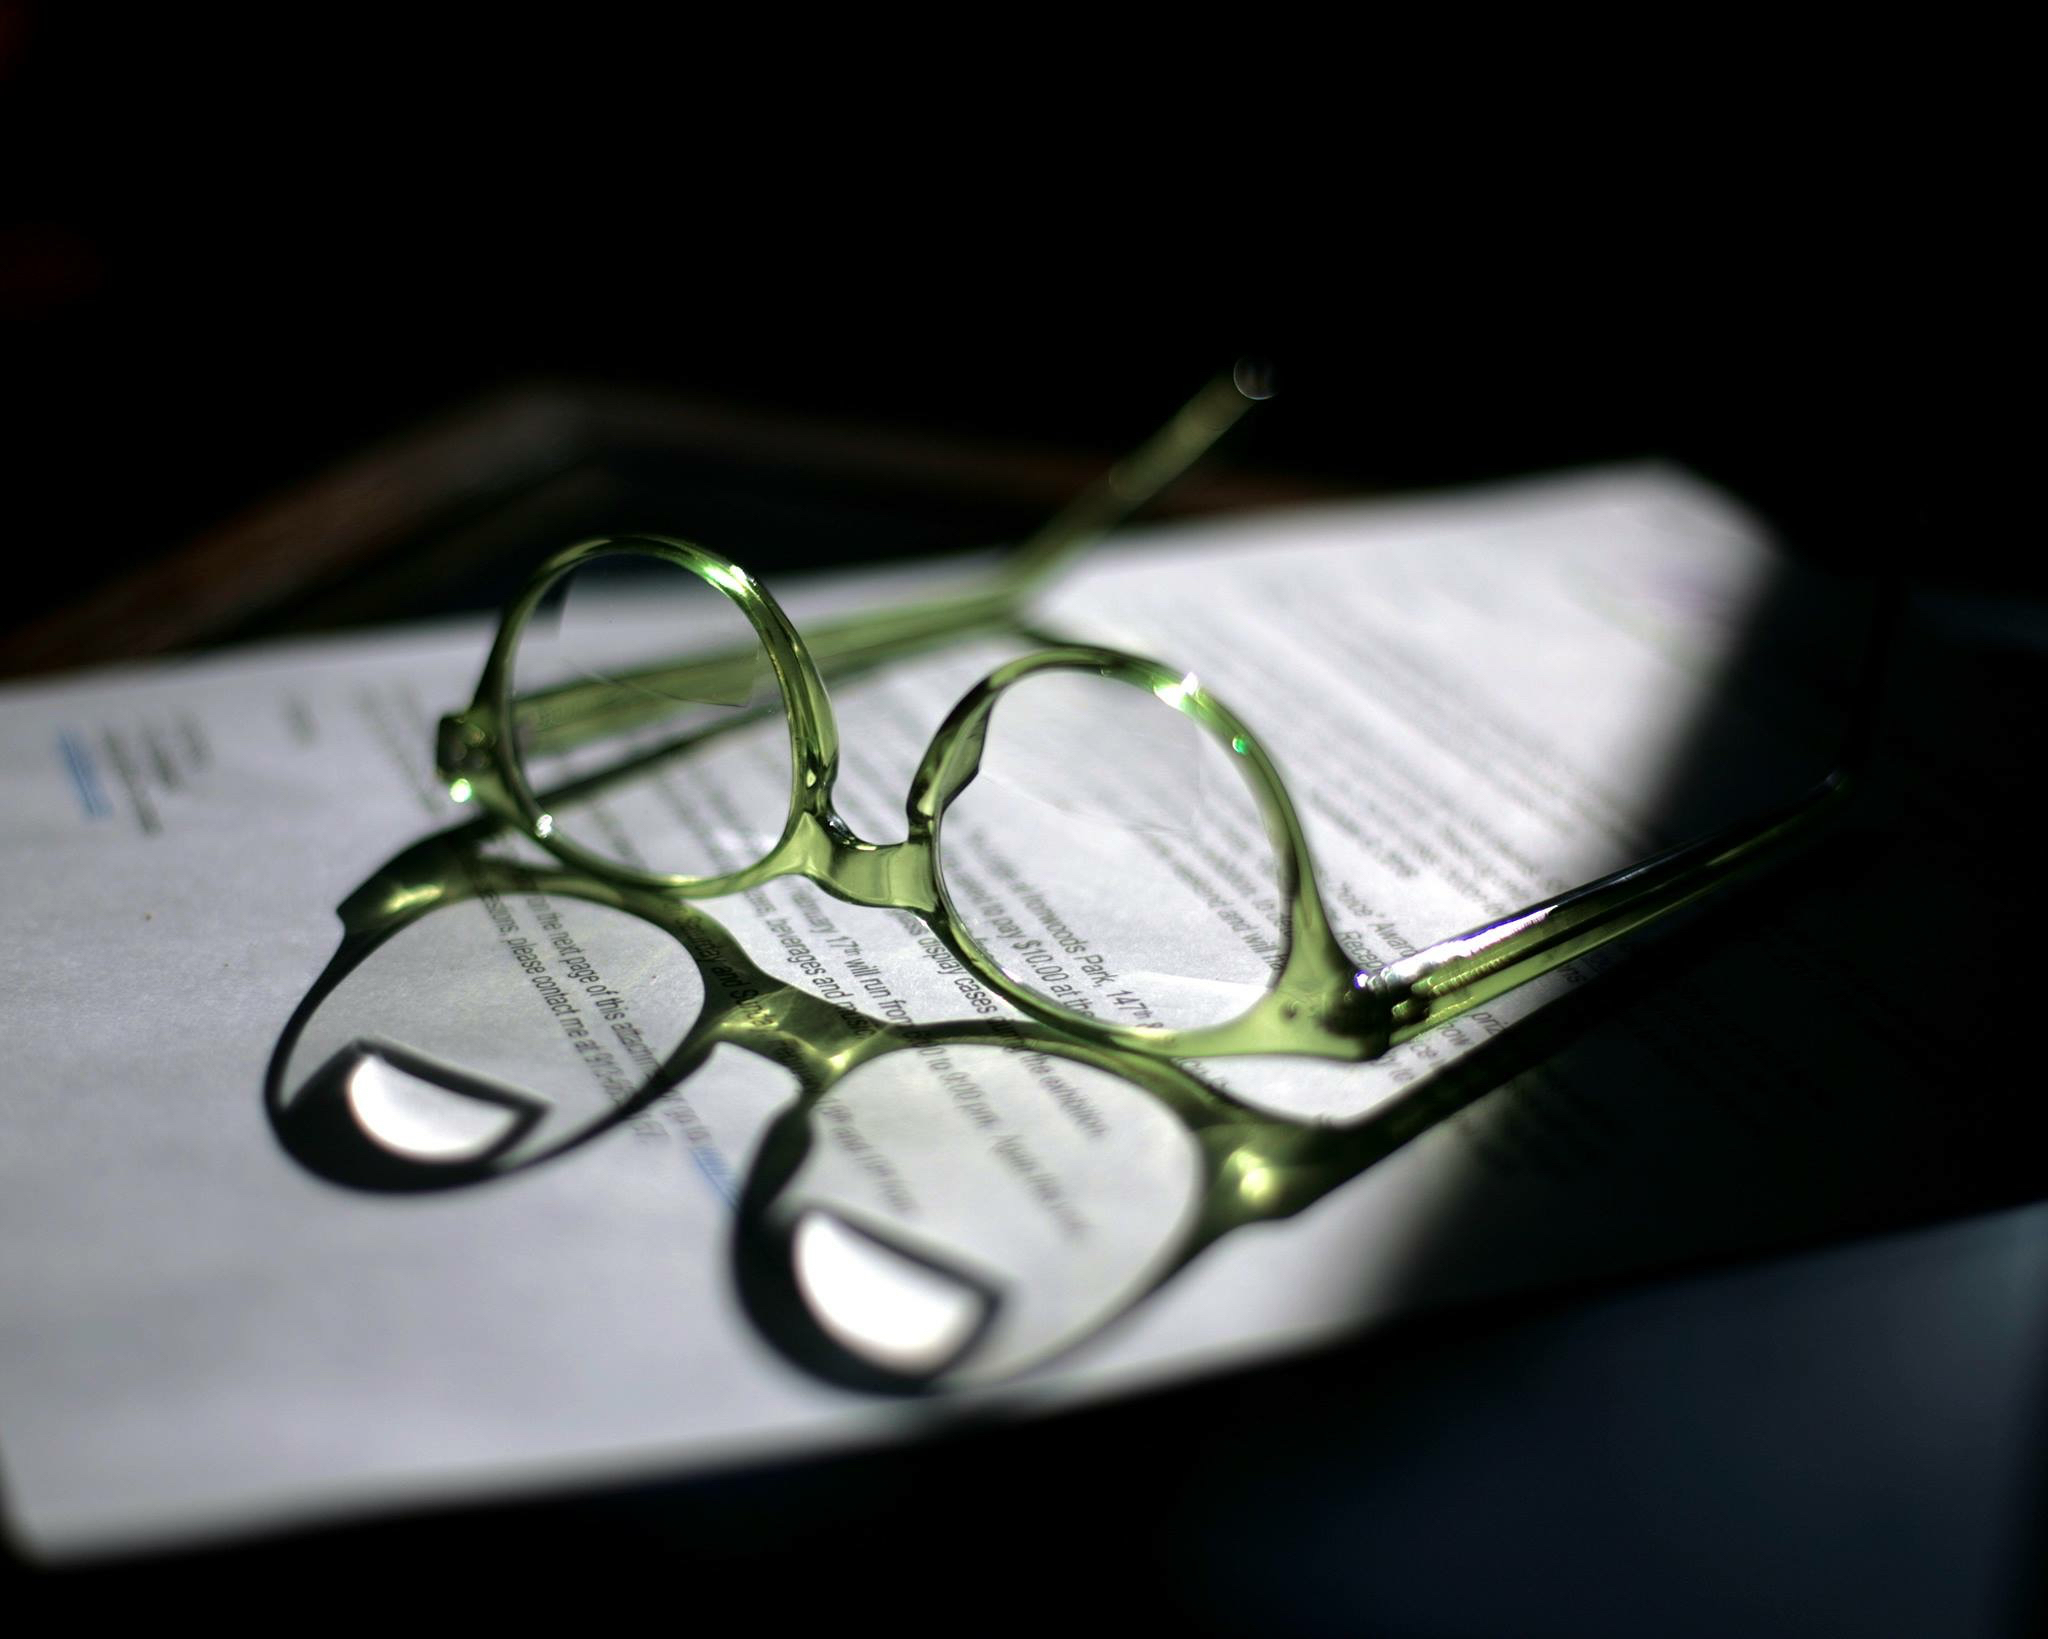
light, white, flower, glass, green, reflection, black, paper, spectacles, close up, glasses, eyewear, macro photography, vision care